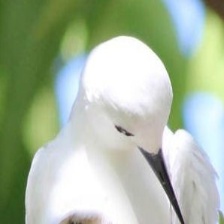
Species: FAIRY TERN
Scientific name: STERNULA NEREIS